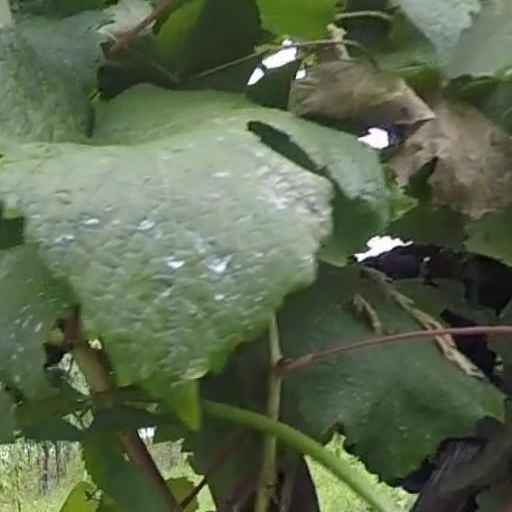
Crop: grape